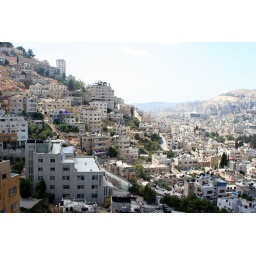
TYO'S facilities (the large white building in the lower left hand corner) sits at the heart of the neighborhood of Halet Al-amood